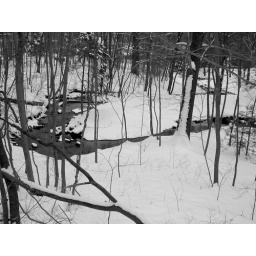
Black and white from color capture. woods snowy colonial village merrimack river manchester nh snow near dusk overcast sky